Henry Aldrich Swings It

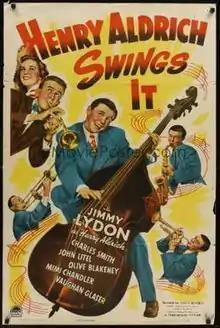
Theatrical release poster

Henry Aldrich Swings It is a 1943 American comedy film directed by Hugh Bennett and written by Muriel Roy Bolton and Val Burton. The film stars Jimmy Lydon, Charles Smith, John Litel, Olive Blakeney, Vaughan Glaser and Marian Hall. The film was released on June 23, 1943, by Paramount Pictures.